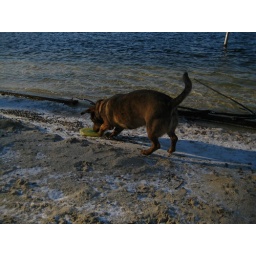
lake near Steinbrunn - public beach area